Christ Church, Milton

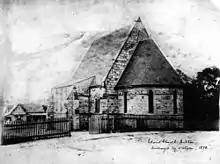

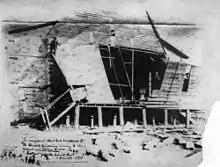

By 1874, the congregation had grown to the point where it needed a larger, more permanent church building. A parcel of land adjacent to the Anglican section of the cemetery was purchased and a stone church constructed to the design of Richard Suter, lay preacher to the congregation and diocesan architect. It was dedicated on 16 January 1876 to the memory of these buried in the adjacent cemetery. Even though funds had been supplemented by borrowing, it was not possible to complete the church as designed and the western end was finished in brick and timber. A rectory was also provided for the parish priest. Additional land was purchased close to the church in 1882 and a timber dwelling in Gothic style was built to the design of F.D.G. Stanley in early 1883. In 1888 the church and rectory allotments were amalgamated into a whole by the purchase of two adjoining blocks.